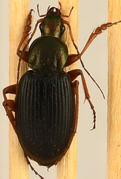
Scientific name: Chlaenius aestivus
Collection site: Smithsonian Conservation Biology Institute NEON (SCBI), plot SCBI_008